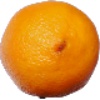
Label: lemon_meyer